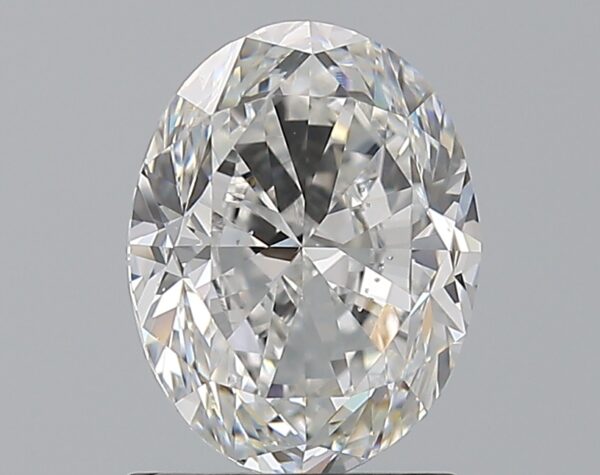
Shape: oval
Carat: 1.7
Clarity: SI1
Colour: E
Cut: FG
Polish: EX
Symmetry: VG
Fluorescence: N
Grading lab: GIA
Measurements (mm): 8.28 x 6.36 x 4.32